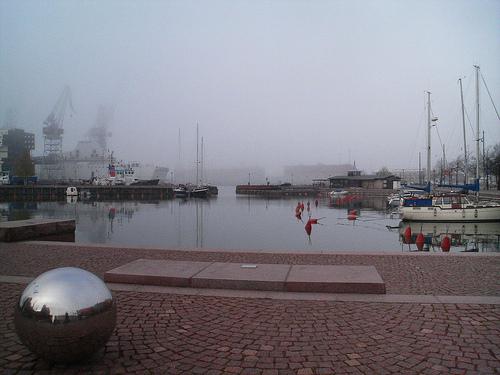
Weather: foggy or hazy